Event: Nepal Earthquake
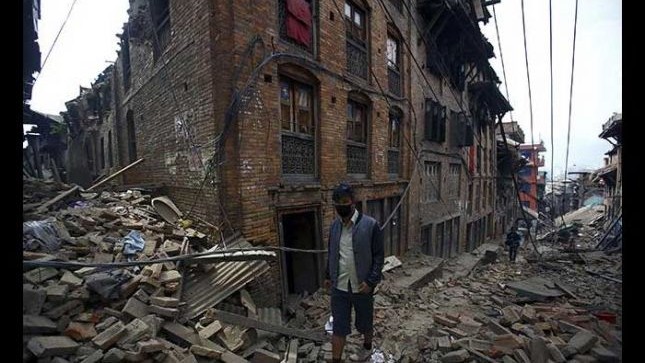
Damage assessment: damage